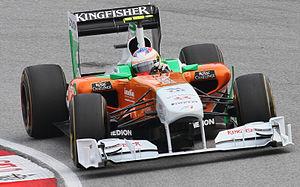
Le Grand Prix automobile de Malaisie 2011, disputé le 10 avril 2011 sur le circuit international de Sepang, est la 841ᵉ épreuve du championnat du monde de Formule 1 courue depuis 1950 et la seconde manche du championnat 2011. Il s'agit de la treizième édition du Grand Prix de Malaisie comptant pour le championnat du monde de Formule 1.
Paul di Resta, né le 16 avril 1986 à Uphall, en West Lothian, est un pilote automobile britannique. Vainqueur des F3 Euroseries en 2006 et du championnat DTM en 2010, il devient en 2011 pilote de Formule 1 au sein de l'équipe indienne Force India. Il y fait trois saisons, avec pour meilleur résultat, une quatrième place en course, et revient en 2014, en DTM, sans pour autant obtenir le succès qu'il y avait trouvé avant la Formule 1. Pilote de réserve pour Williams F1 Team en 2017, il dispute le Grand Prix de Hongrie au pied levé, remplaçant Felipe Massa malade.